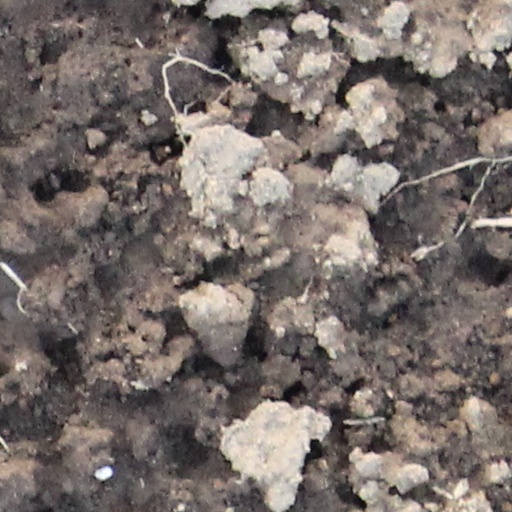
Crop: wheat